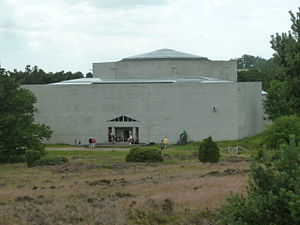
Rudolf Tegners Museum og Statuepark
Rudolf Tegners Museum
Rudolf Tegners Museum og Statuepark er et kunstmuseum midt i det fredede, enebærbevoksede og lyngklædte hede- og naturområde kaldet Rusland syd for Dronningmølle i Nordsjælland.